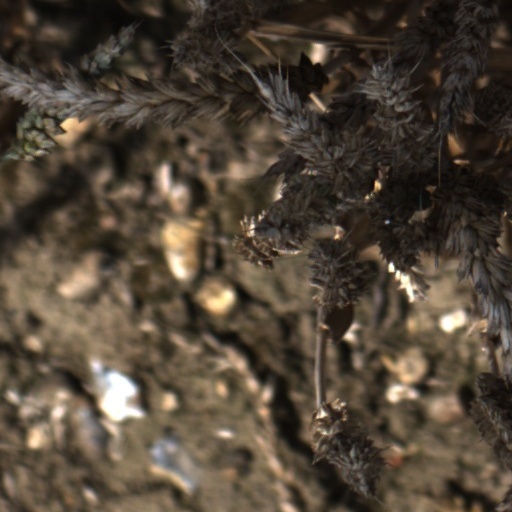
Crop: wheat